Superstar

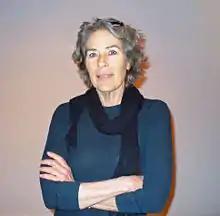
In the 1960s and 1970s, Andy Warhol popularized the term "superstar" to describe people like actress Mary Woronov.

The origin of the term in the context of celebrity is uncertain, but a similar expression is attested in John Nyren's 1832 cricket book "The Cricketers of My Time". Nyren described the 18th-century cricketer John Small as "a star of the first magnitude". The earliest use of the term "superstar" has been credited to Frank Patrick in reference to the ice hockey players on his Vancouver Millionaires teams of the 1910s and 1920s, specifically Cyclone Taylor. In the June 1977 edition of "Interview" magazine, pop artist Andy Warhol was asked by editor Glenn O'Brien who invented the word "superstar". Warhol, known for popularizing the term, responded, "I think it was Jack Smith." O'Brien then asked, "And who were the first superstars?" Warhol responded, "They were all Jack Smith's stars." The term received widespread and commonplace use from the title of the musical "Jesus Christ Superstar", in particular the 1970 concept album of the musical and the eponymous hit song. "Super Star" is also the name of a hugely successful rose which Harry Wheatcroft introduced and named in 1960.